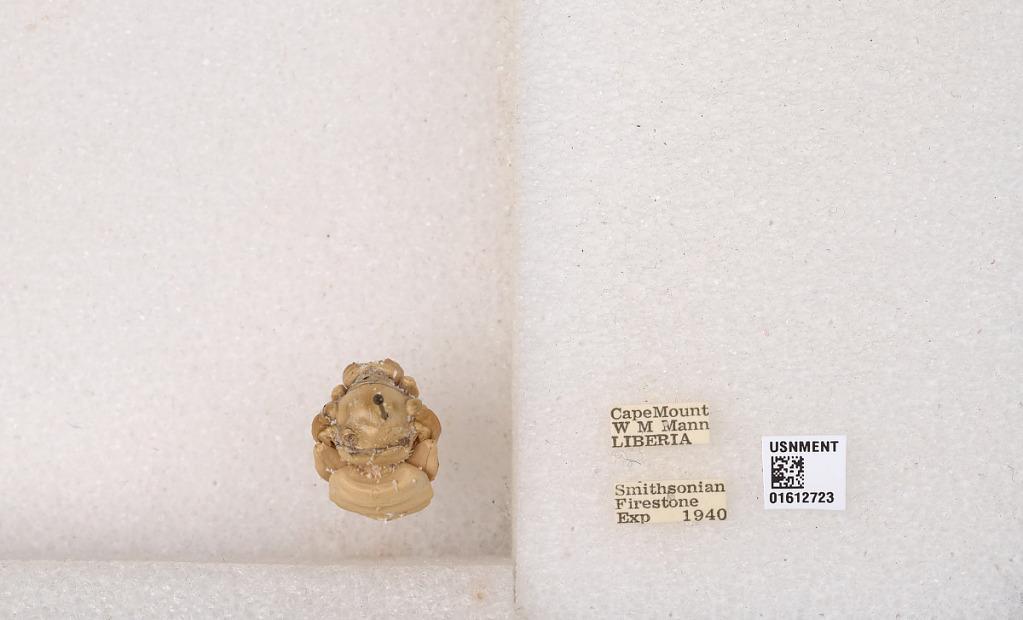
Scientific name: Xylocopa
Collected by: W. Mann
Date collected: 1940-1-1
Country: Liberia
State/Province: Grand Cape Mount
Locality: Cape Mount